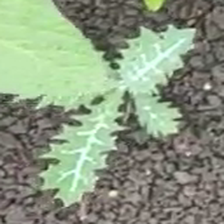
Weed species: Bilayat_(Mexicana_Argemone)